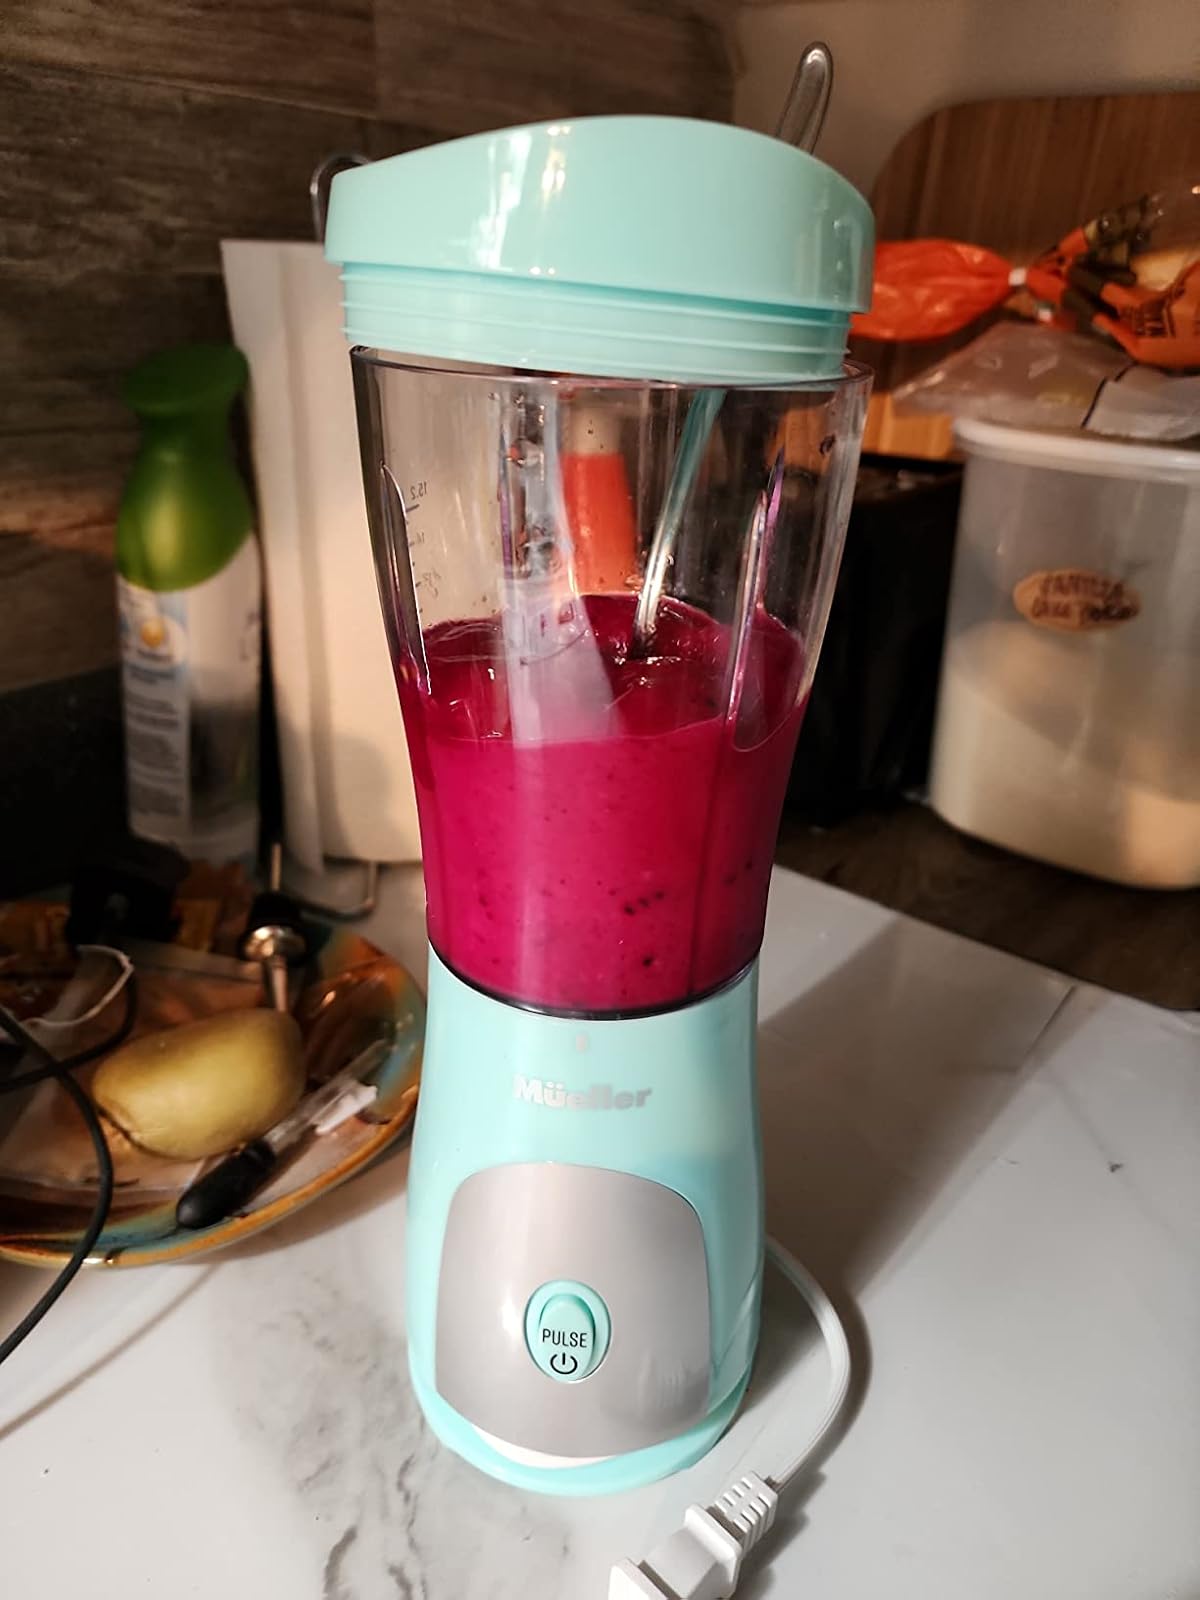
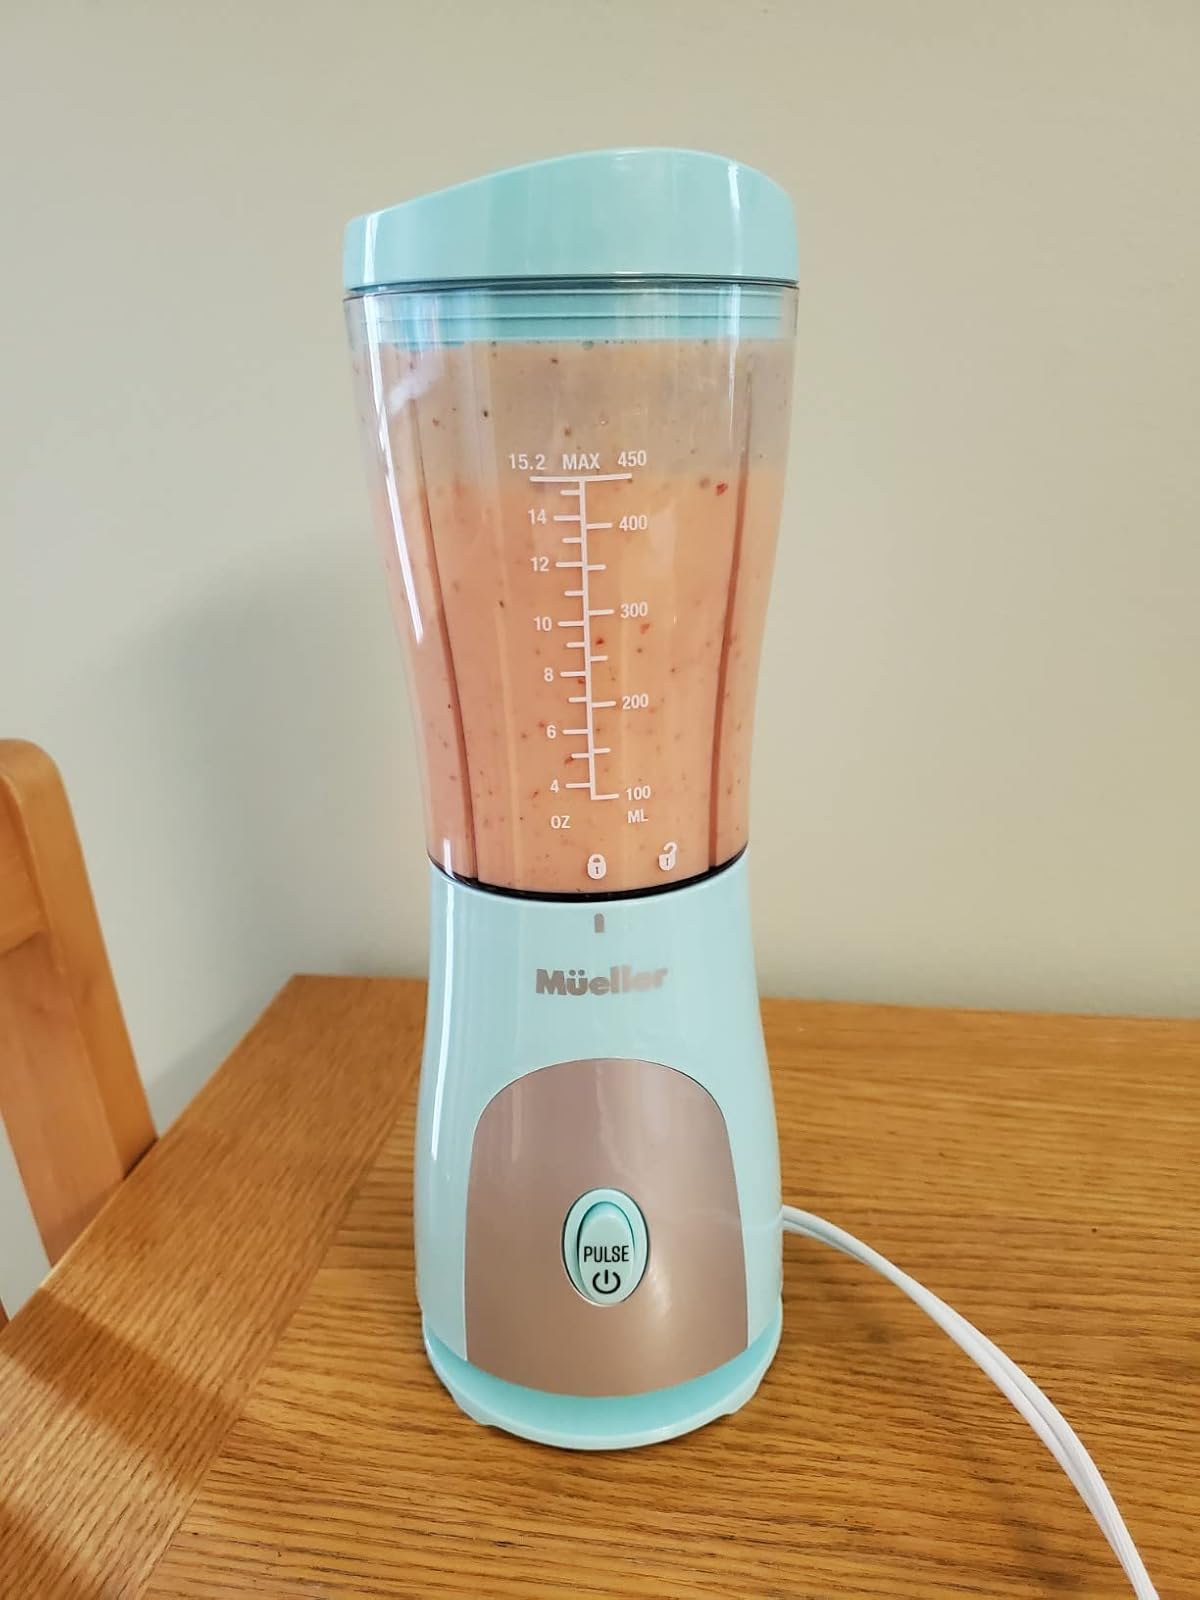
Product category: items_blender
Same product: yes